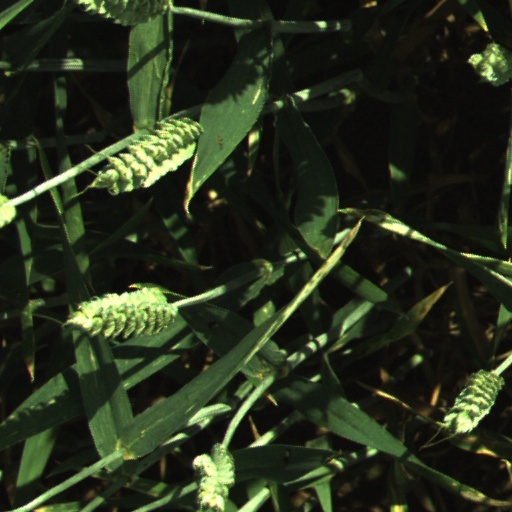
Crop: wheat